Big Blue River Bridge (Grafton, Nebraska)

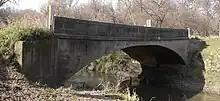
A picture of a concrete bridge

Fillmore County's reliance on concrete bridges began to decrease when it hired William A. Biba as its county engineer. Biba began experimenting with different bridge designs, and constructed all of the county's bridges until 1931. The first plan for a bridge over the Big Blue River's west fork was drawn up in June 1917. The bridge consisted of a single concrete arch in length, which would pass between Grafton Township's Sections 1 and 2. However, no documentation exists to show that the bridge was constructed. In early May 1918, the plan was introduced for the construction of the Big Blue River Bridge, engineered by Biba. The plan was approved by the County Commissioners Court later that month, and awarded a $4,250 contract (equivalent to $ respectively in ) to local contractor Frank N. Craven. He constructed the bridge later that year. Aside from minor maintenance repairs, the bridge has remained unaltered since its construction, and continues to carry vehicular traffic. Its condition is considered "good".